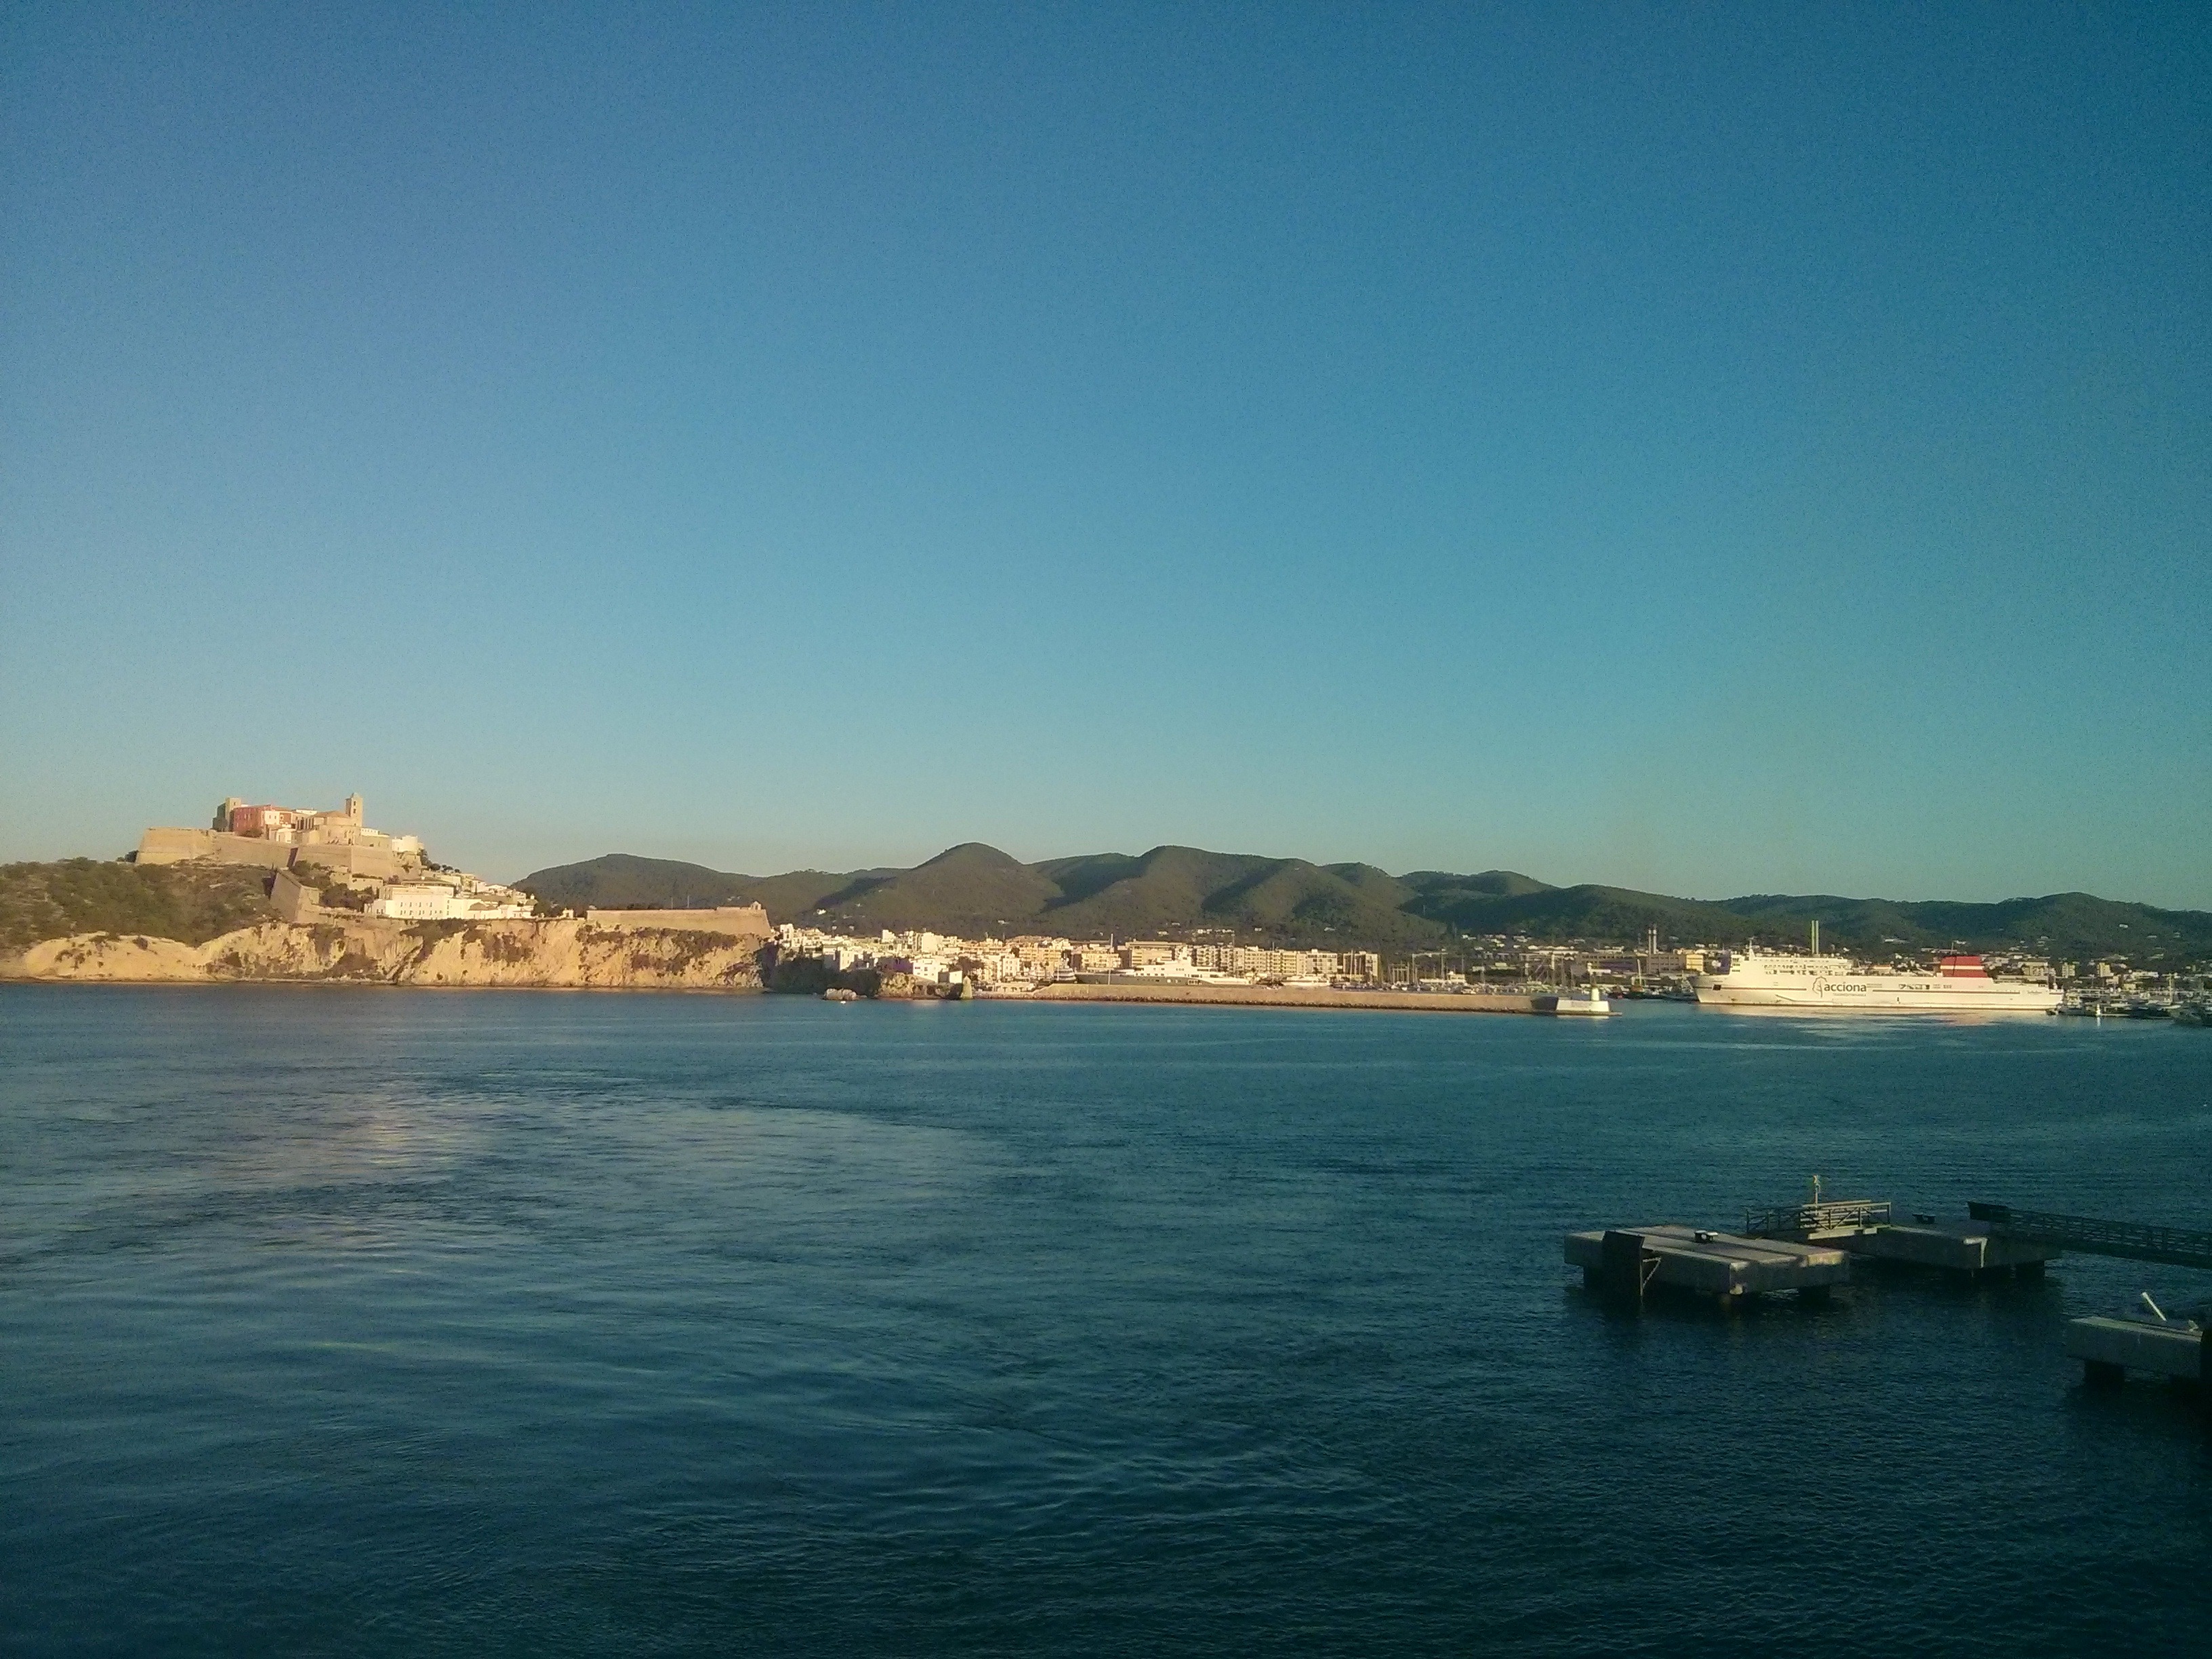
beach, sea, coast, ocean, horizon, sunset, dawn, dusk, vehicle, bay, body of water, cape, ibiza, balearic islands, eivissa